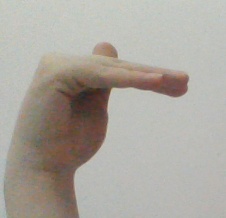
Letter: khaa